Radix auricularia

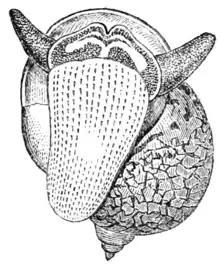
Drawing of a live "Radix auricularia"

The body is flecked with small white spots on the back of the head and tentacles, but not on the foot. The mantle is pigmented with a line of dark spots along its edge, irregular spots which show through the shell. The foot is roundly elongated, 18 × 11 mm.